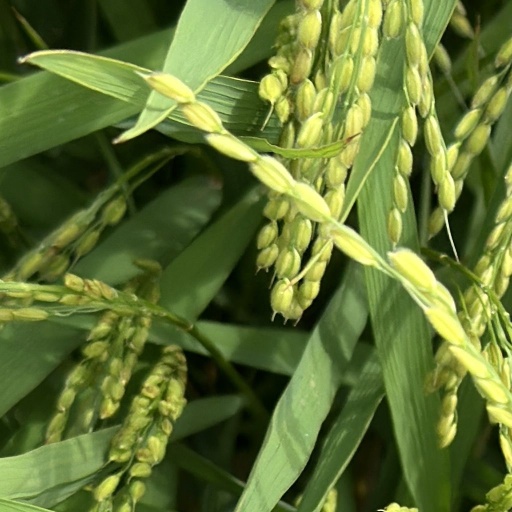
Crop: rice